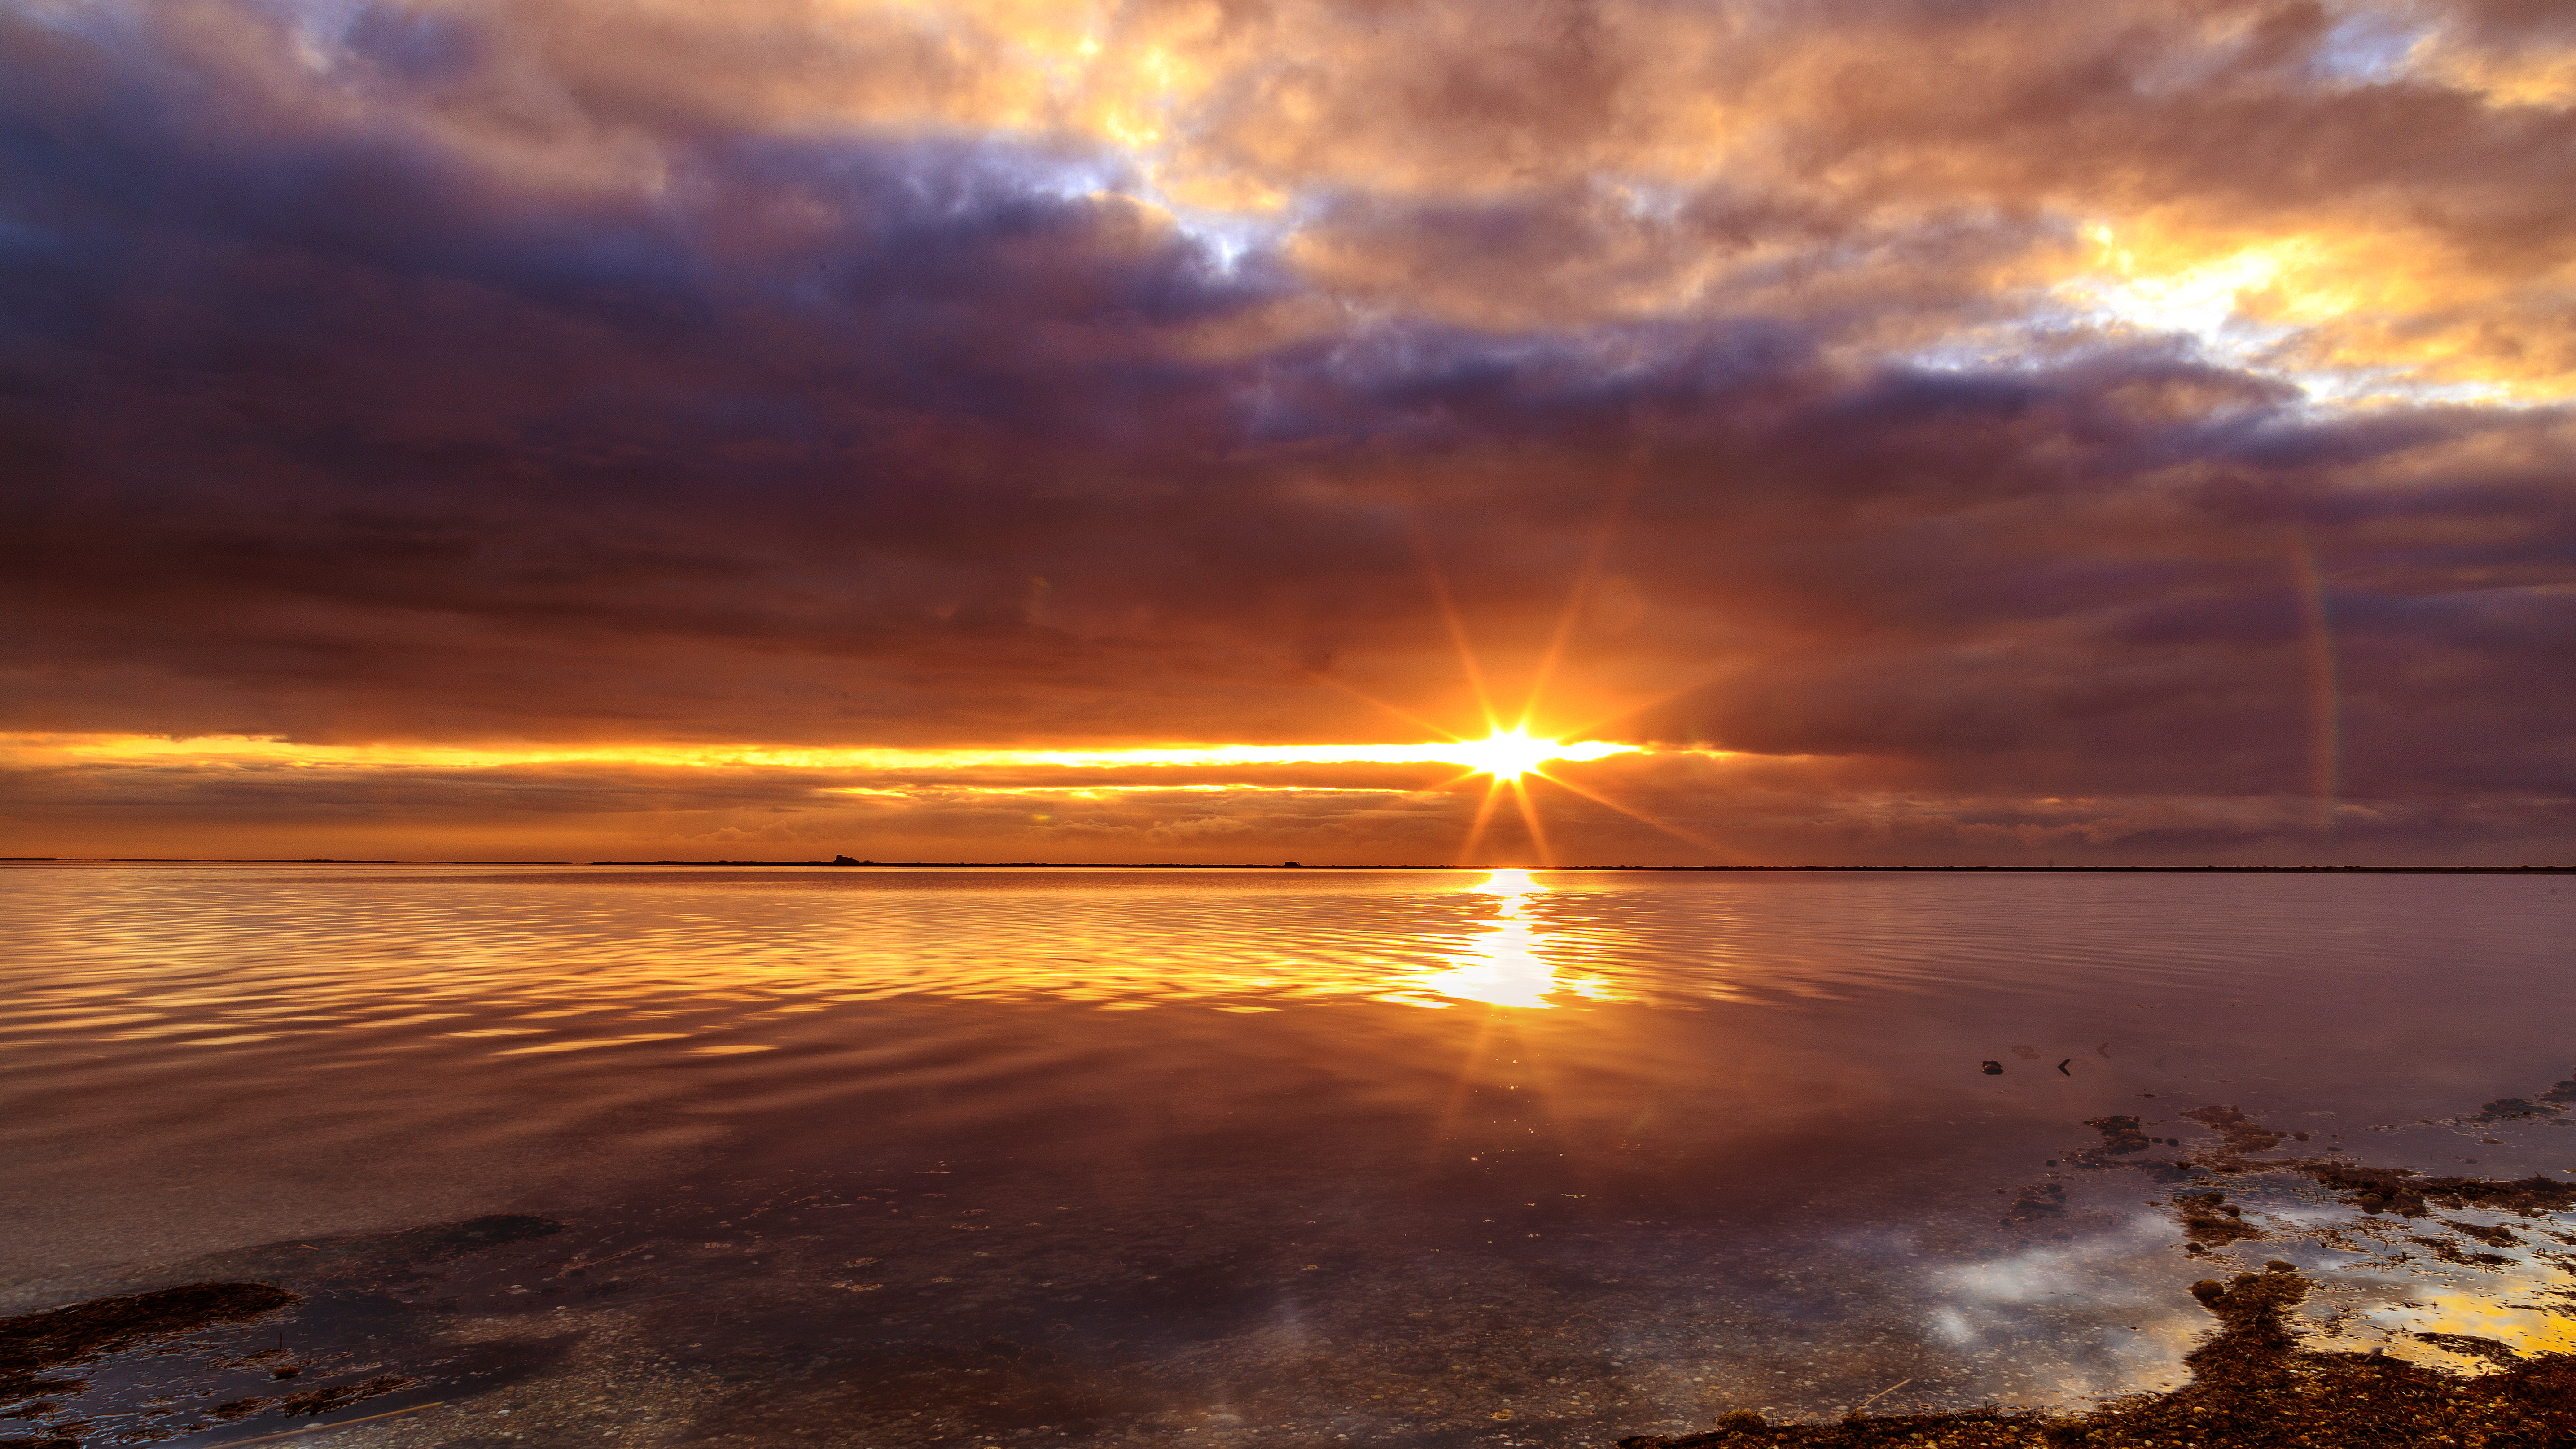
beach, sea, coast, ocean, horizon, cloud, sky, sun, sunrise, sunset, sunlight, morning, shore, wave, dawn, atmosphere, dusk, evening, golden, reflection, clouds, goldenhour, afterglow, red sky at morning